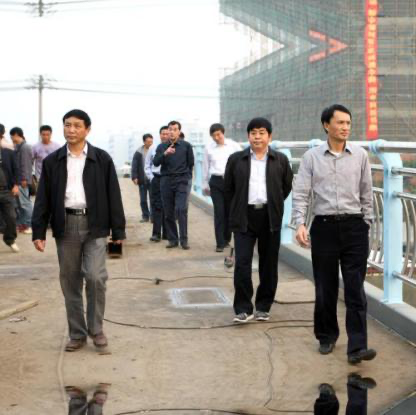
Objects in the image:
label: head
label: head
label: head
label: head
label: head
label: head
label: head
label: head
label: head